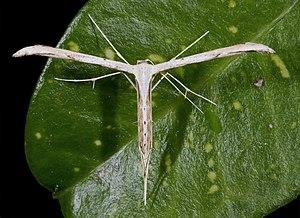
Le Ptérophore commun est une espèce de lépidoptères de la famille des Pterophoridae, de la sous-famille des Pterophorinae, et du genre Emmelina.
Les Pterophorinae sont une sous-famille de lépidoptères appartenant à la famille des Pterophoridae.